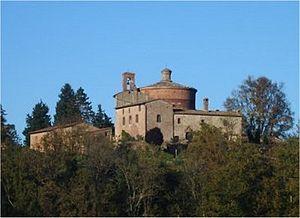
La chapelle San Galgano de Montesiepi est un édifice sacré situé sur Montesiepi, frazione de Chiusdino, en province de Sienne.